Jennie Fields

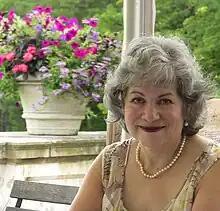
Fields reading at The Mount

Jennie Fields (born July 25, 1953) is an American novelist. Her fourth novel, "The Age of Desire", is based on the life of American writer Edith Wharton and her fifth novel, cold war thriller "Atomic Love", is an international best seller and Book of the Month Club selection.